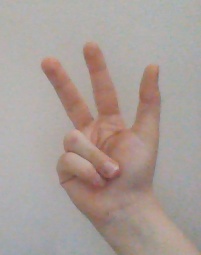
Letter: al